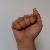
The image shows a hand gesture representing the letter 'A' in Indian Sign Language.